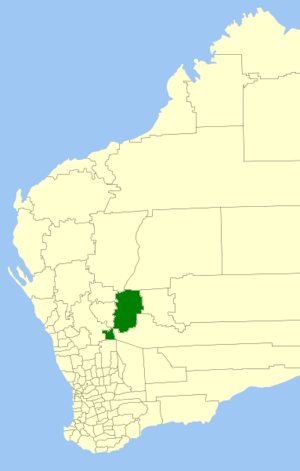
Le Comté de Sandstone est une zone d'administration locale au centre de l'Australie-Occidentale en Australie. Le comté est situé à environ 740 kilomètres au nord-est de Perth, la capitale de l'État.